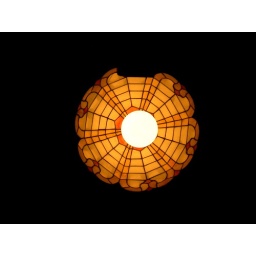
Looking up at the lamp that hung above our table at the Irish Pub in NYC.